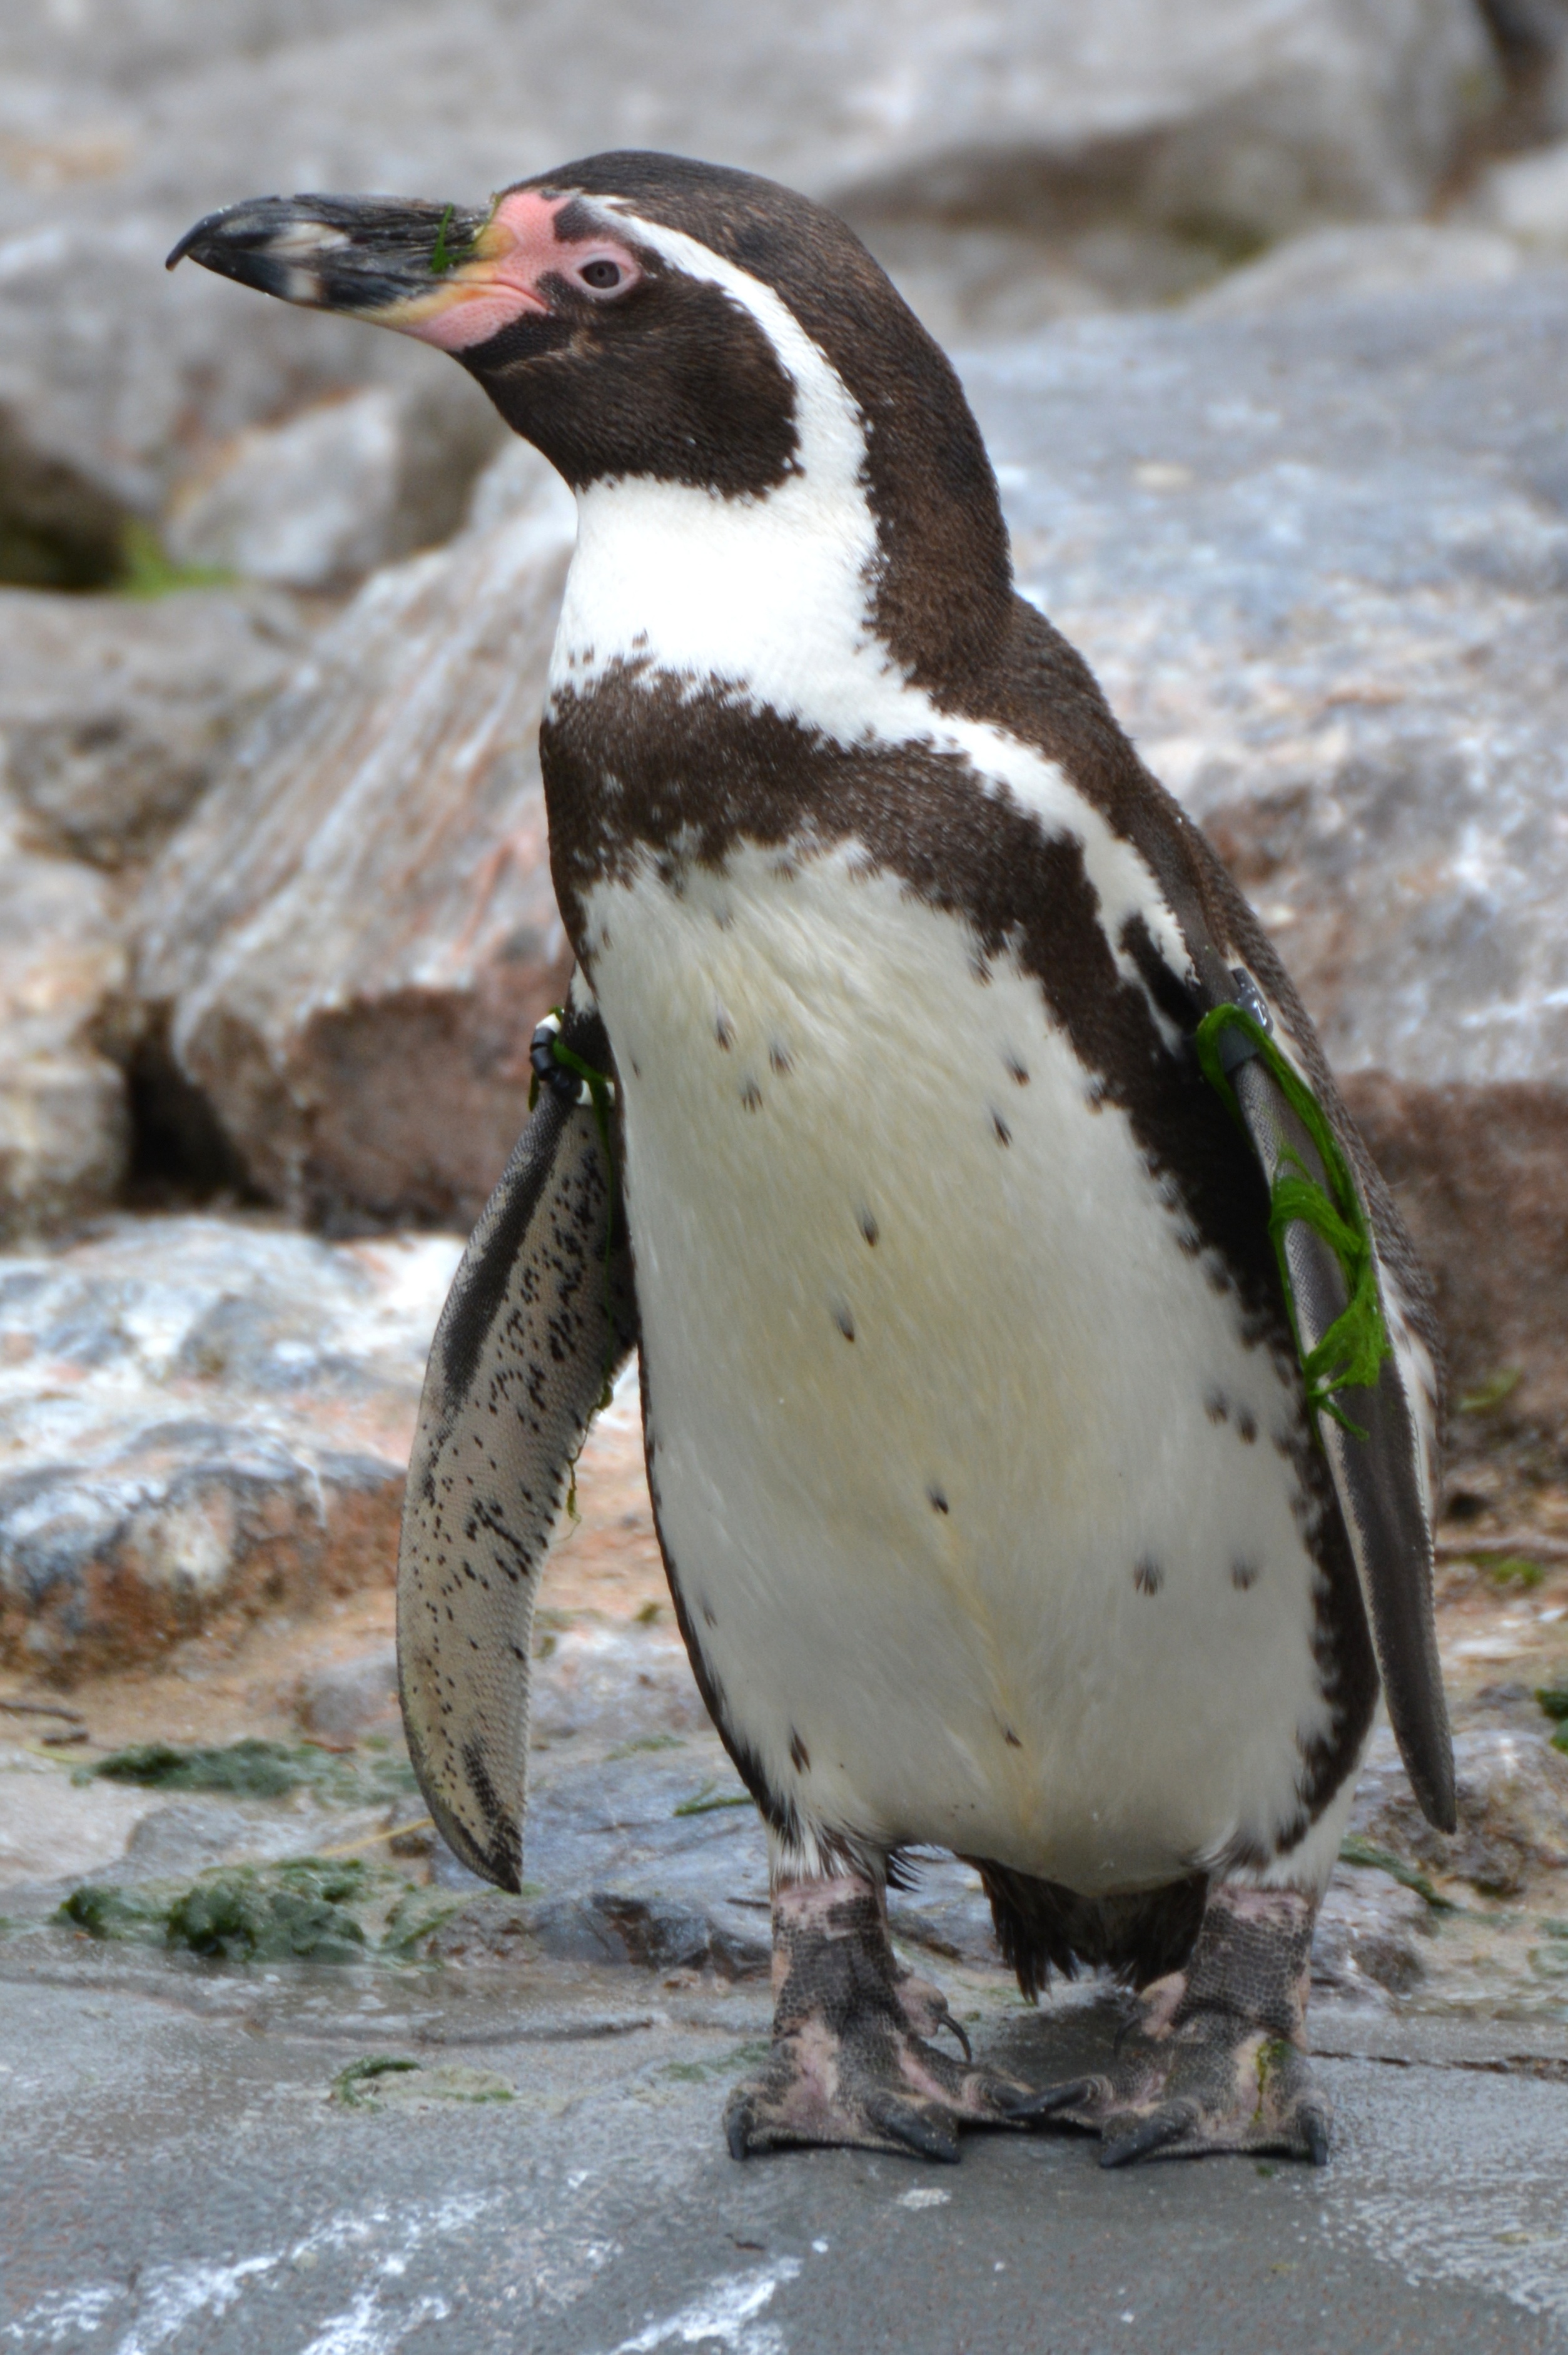
bird, animal, wildlife, zoo, beak, fauna, penguin, vertebrate, waterfowl, flightless bird